The Human Condition I: No Greater Love

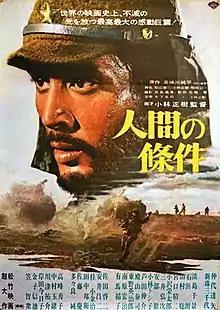
Theatrical release poster

The Human Condition I: No Greater Love (第一部 純愛篇／第二部 激怒篇) is a 1959 Japanese epic war drama film directed by Masaki Kobayashi. It is the first part of "The Human Condition" trilogy.